Pyoderma gangrenosum

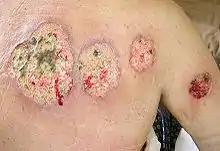
Pyoderma gangrenosum

A rare syndromic association called pyogenic arthritis, pyoderma gangrenosum and acne syndrome (PAPA syndrome), a type of autoinflammatory disorder, is associated with mutations in the proline-serine-threonine phosphatase-interacting 1 gene ("PSTPIP1").